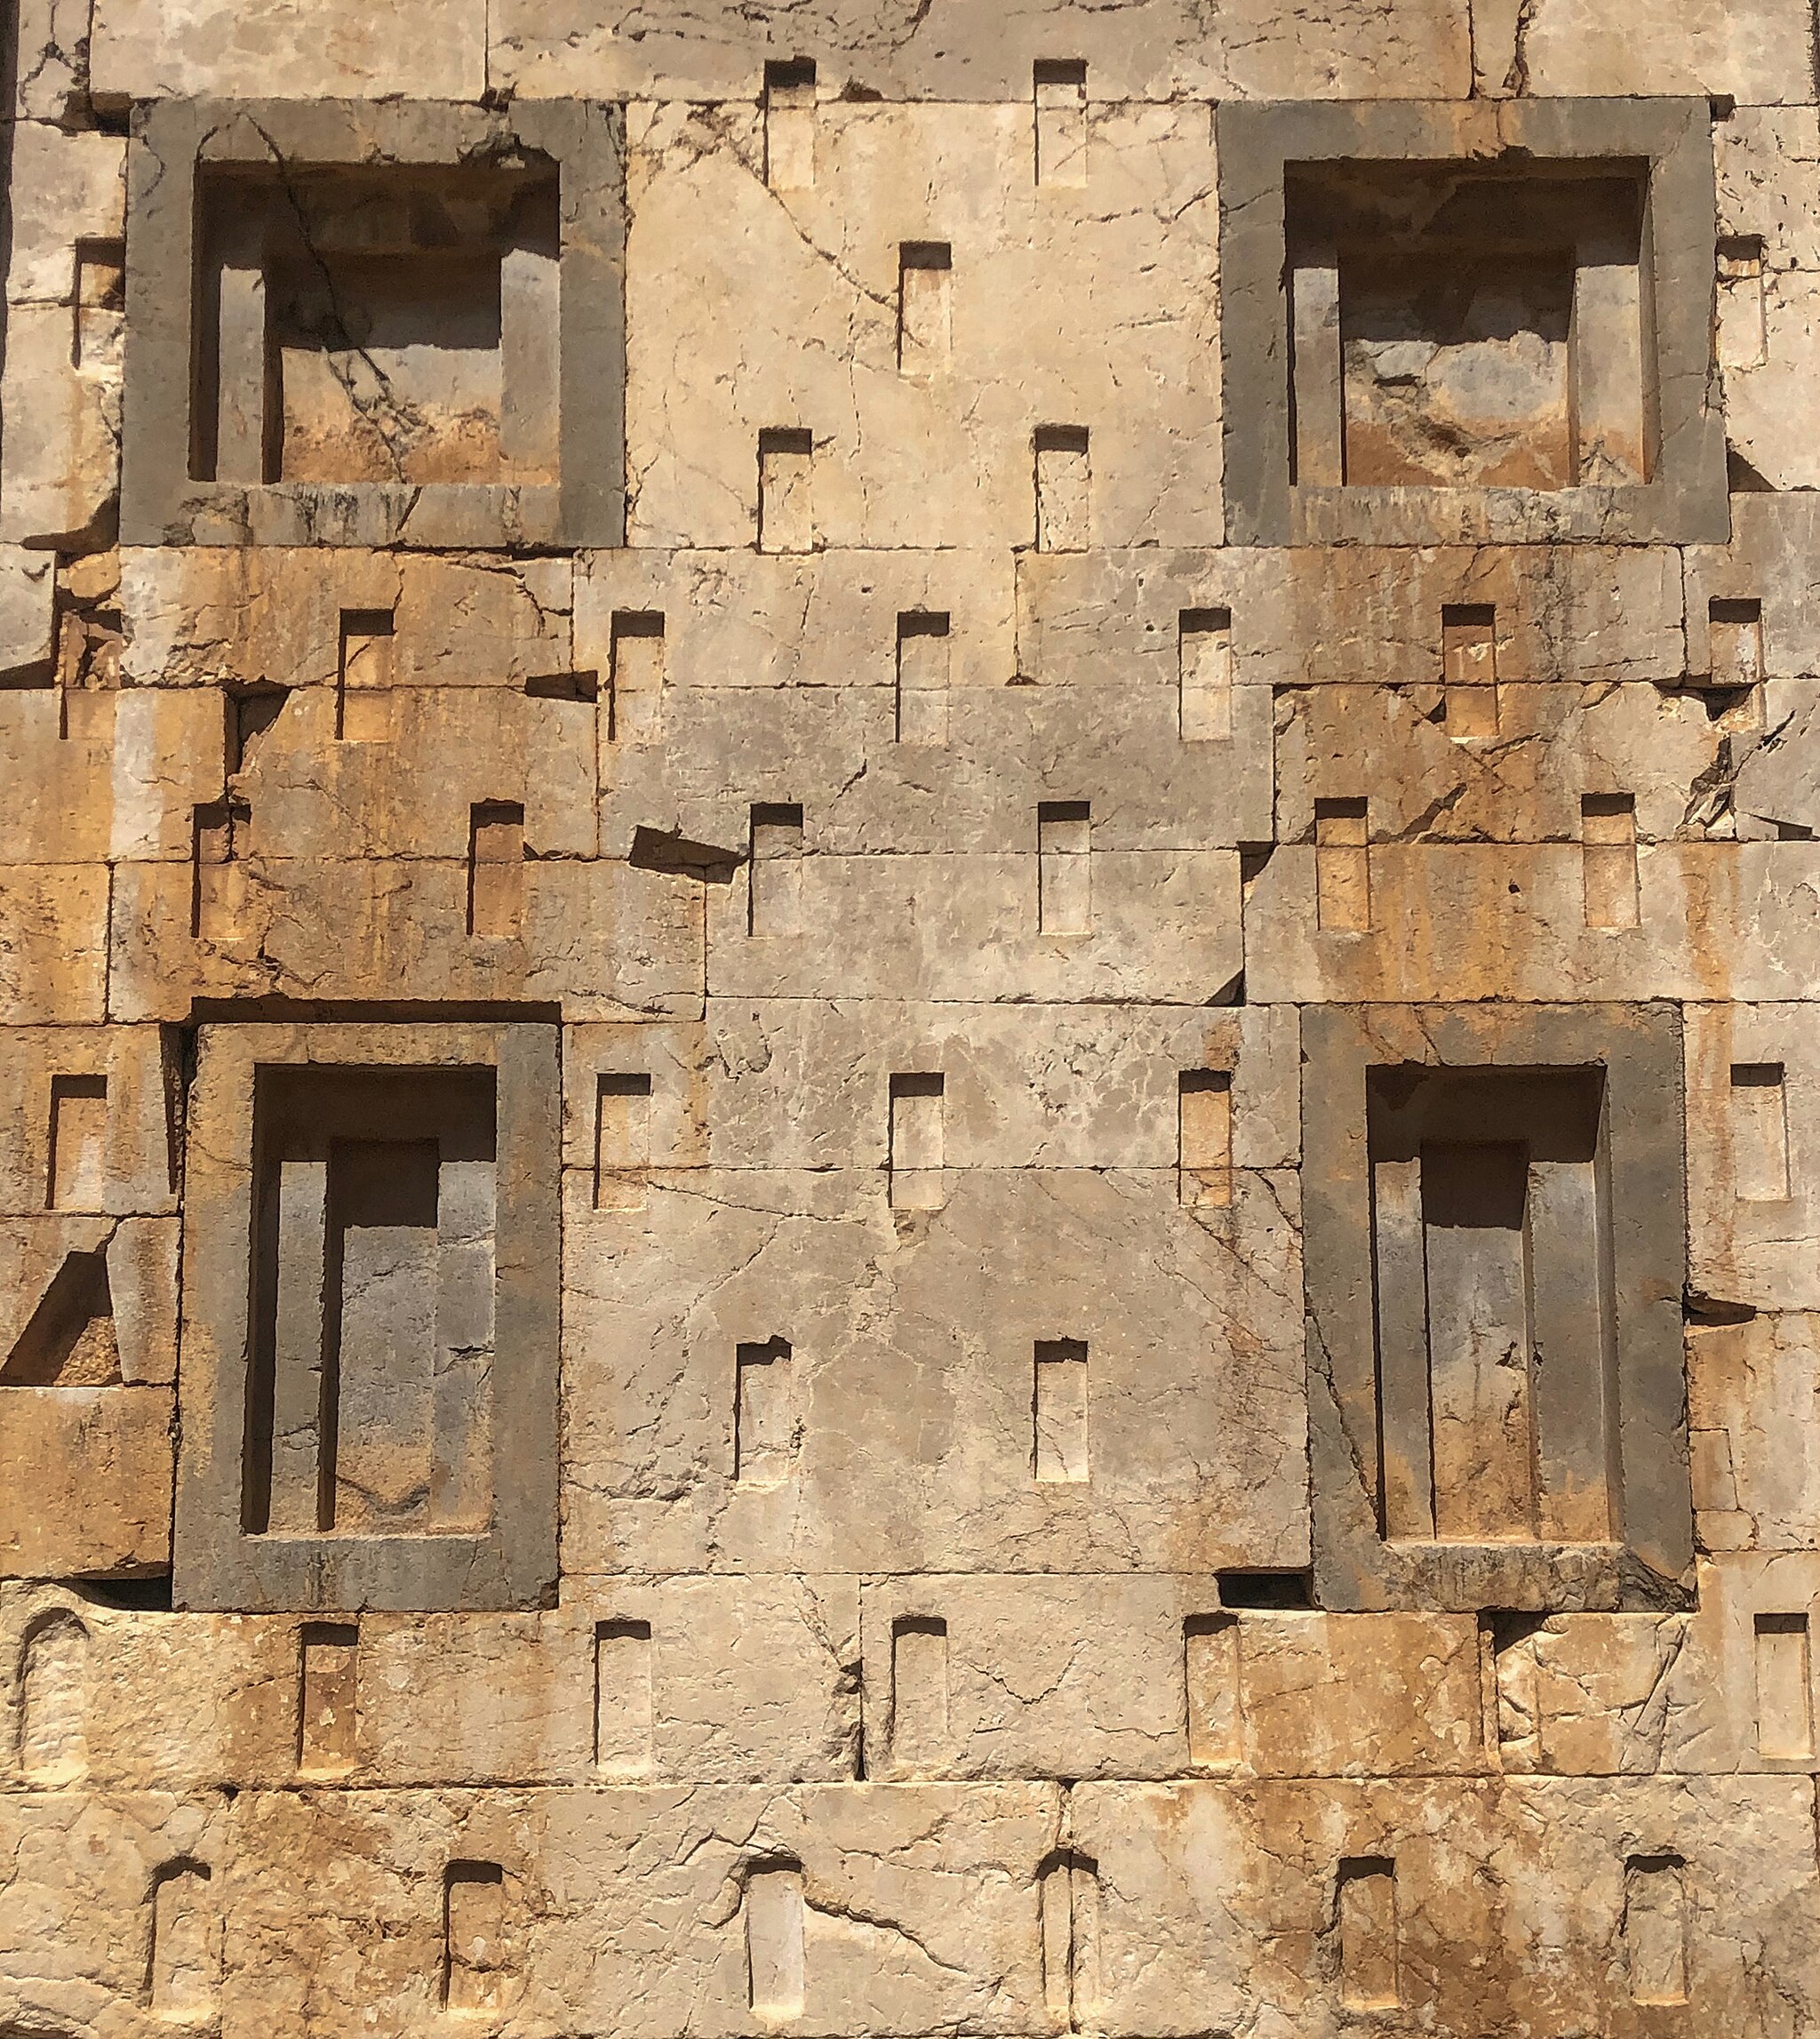
Title: وجه كعبة زرادشت
Description: هو نصب تذكاري يمتد قدمه إلى العهد الإخميني، أي حوالي القرن الخامس قبل الميلاد، والنصب مبني على شكل برج في نقش رستم، وهي من الآثار العالمية المهمة، تقع في شمال غرب برسبوليس في إيران،
Date: 2018-06-14 10:20:18
Categories: Ka'ba-ye Zartosht, Self-published work, Uncategorized media with description in Arabic language